Massacre of Arabs during the Zanzibar Revolution

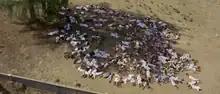
Scene of "Africa Addio" showing bodies of Arabs killed in the post-revolution violence

In January 1964, during and following the Zanzibar Revolution, Arab residents of Zanzibar were victims of targeted violence committed by the island’s majority Black African population. Arabs were mass murdered, raped, tortured and deported from the island by Black African militiamen under the Afro-Shirazi Party and Umma Party. The exact death toll is unknown, although scholarly sources estimate the number of Arabs killed to be between 13,000 and more than 20,000, around a quarter of the Arab population. It has been described by some, including a number of scholars, as an act of genocide.